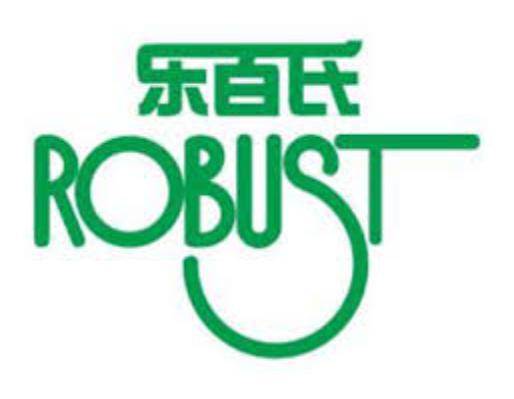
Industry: Food